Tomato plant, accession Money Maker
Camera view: tilt-top (135 deg); turntable rotation: 30 degrees
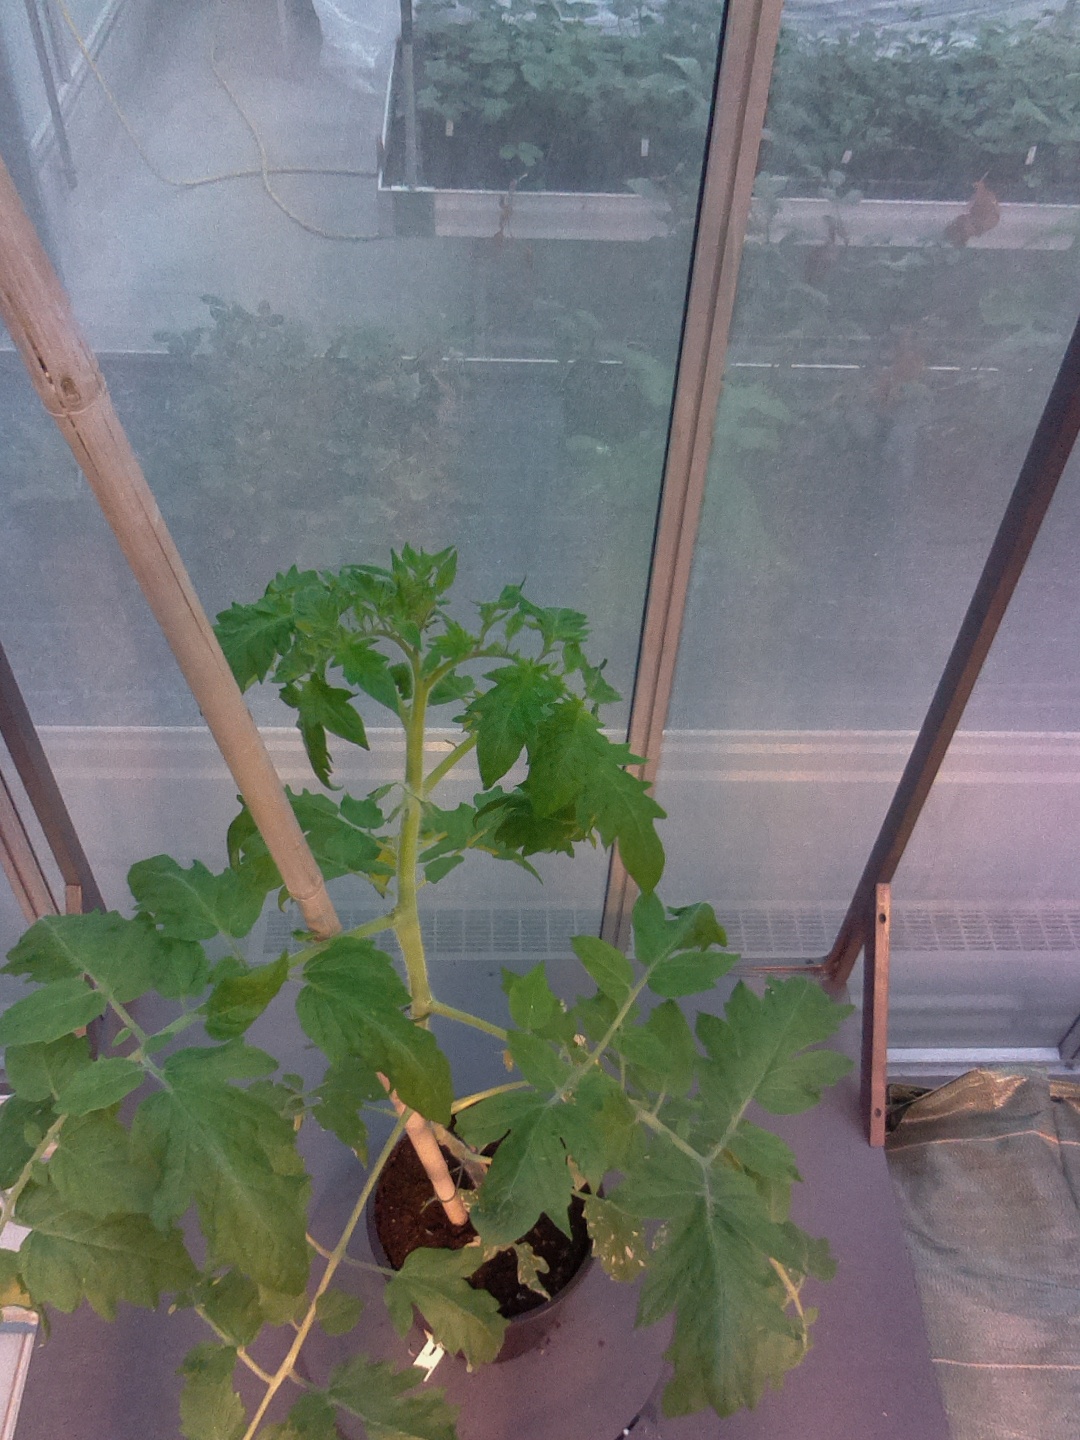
BBCH growth stage 60: First flowers open